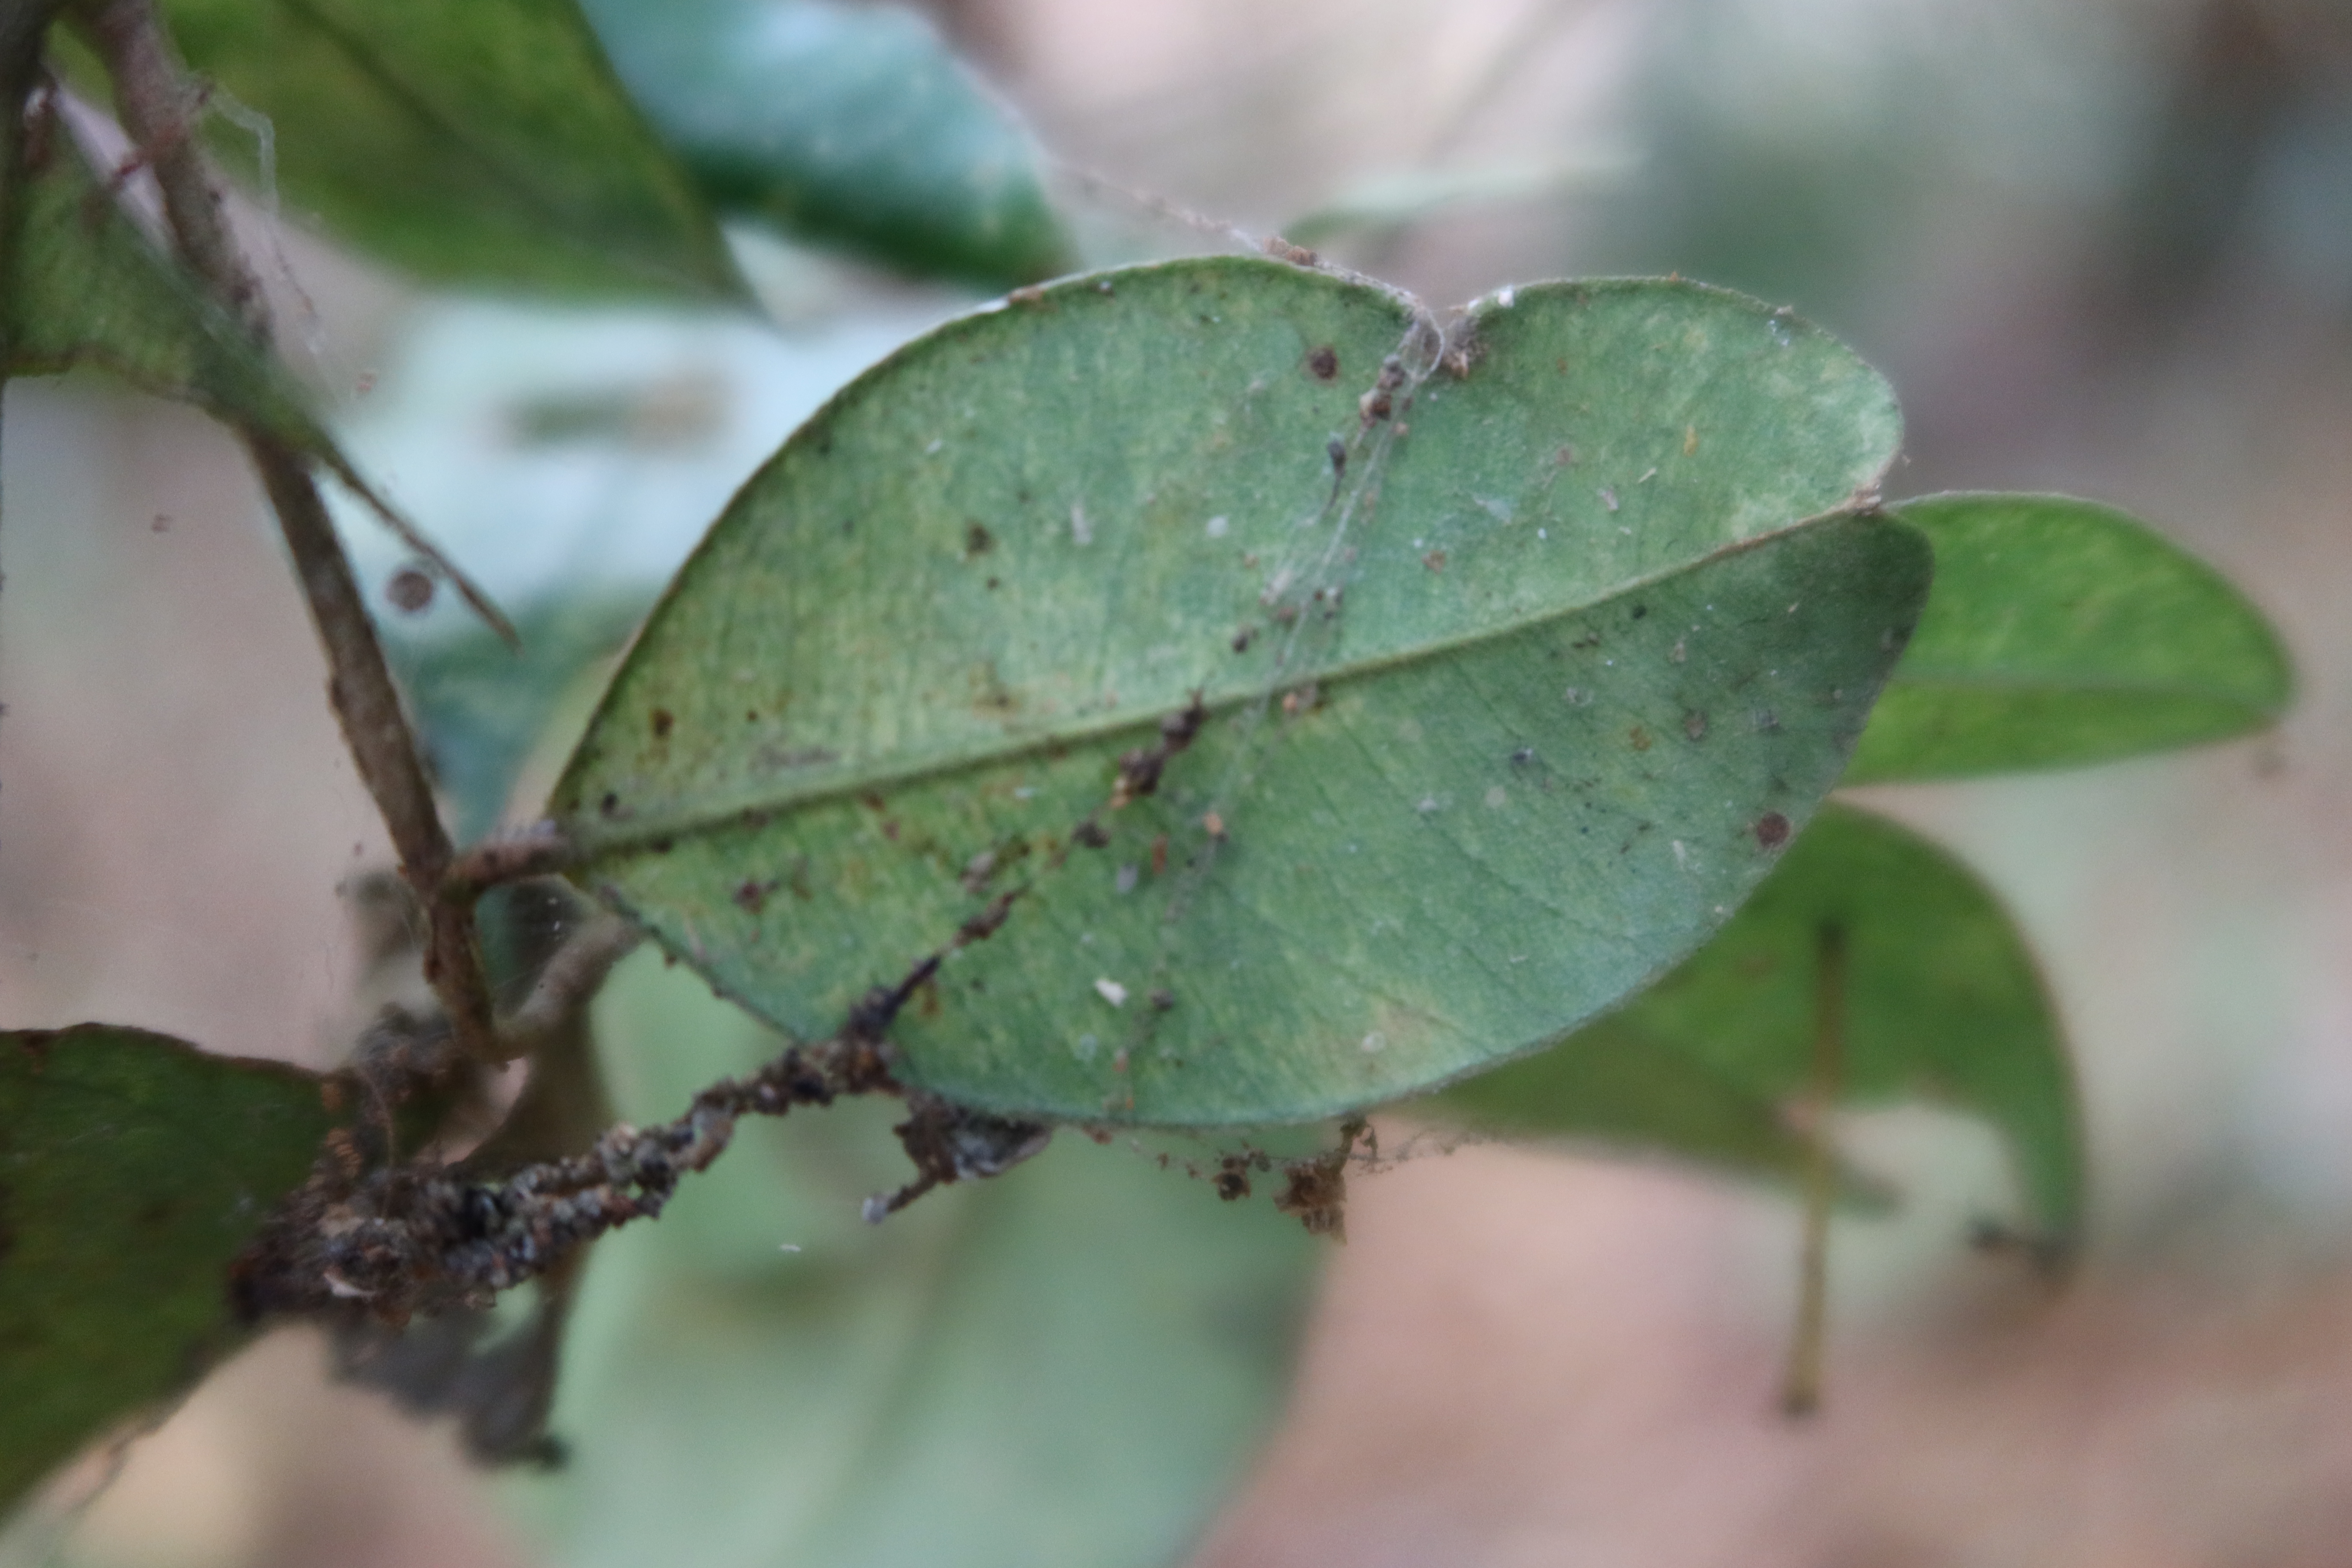
Label: Spiders